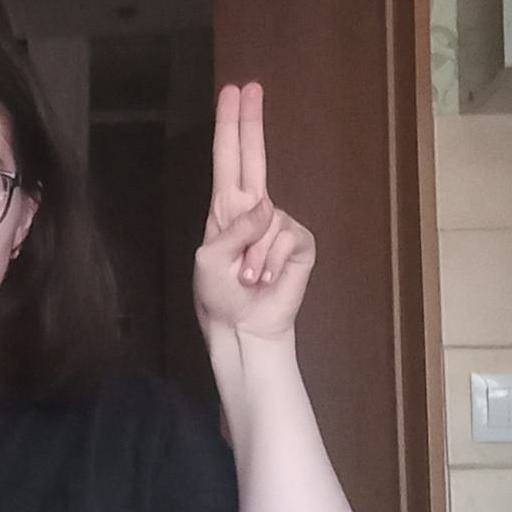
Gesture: two_up